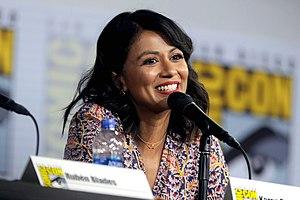
Karen Shenaz David, est une actrice canado-indienne née le 15 avril 1979 à Shillong en Inde.